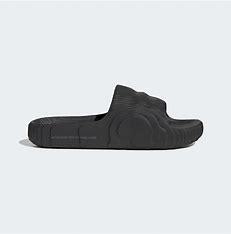
Brand: Adidas
Model: Adilette 22